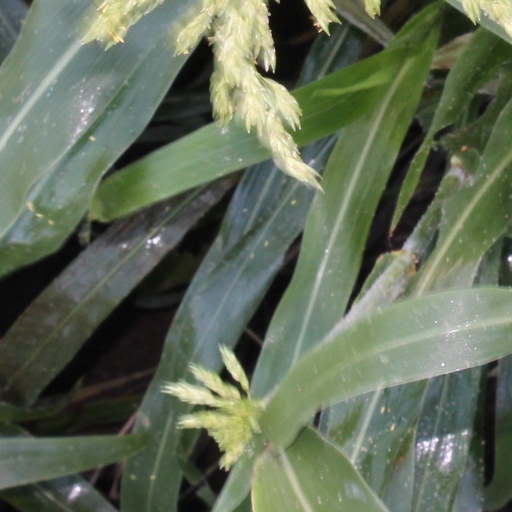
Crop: sorghum